Champagne Mailly

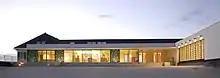

Since 2000 Champagne Mailly has worked with contemporary artists to create unique metal presentation case.